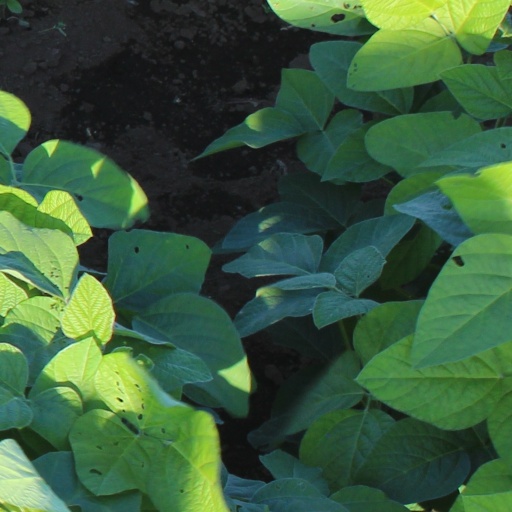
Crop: soybean